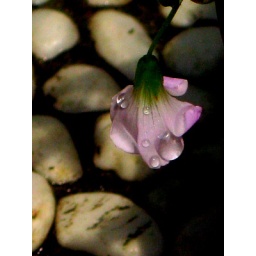
Purple flower above the rocks